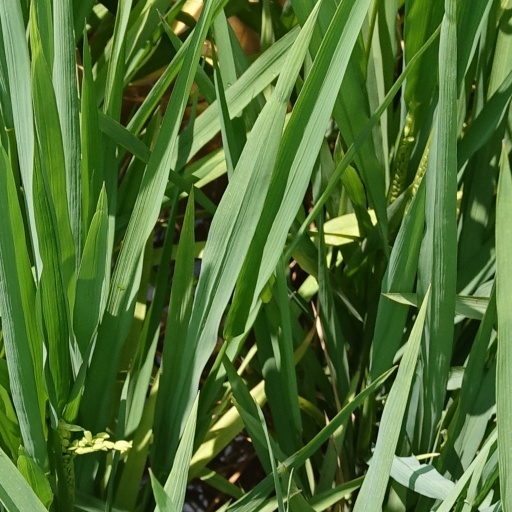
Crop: rice